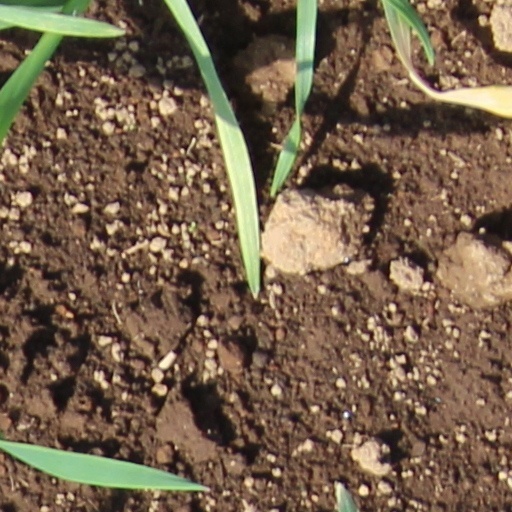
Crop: wheat